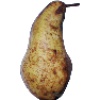
Label: pear_abate